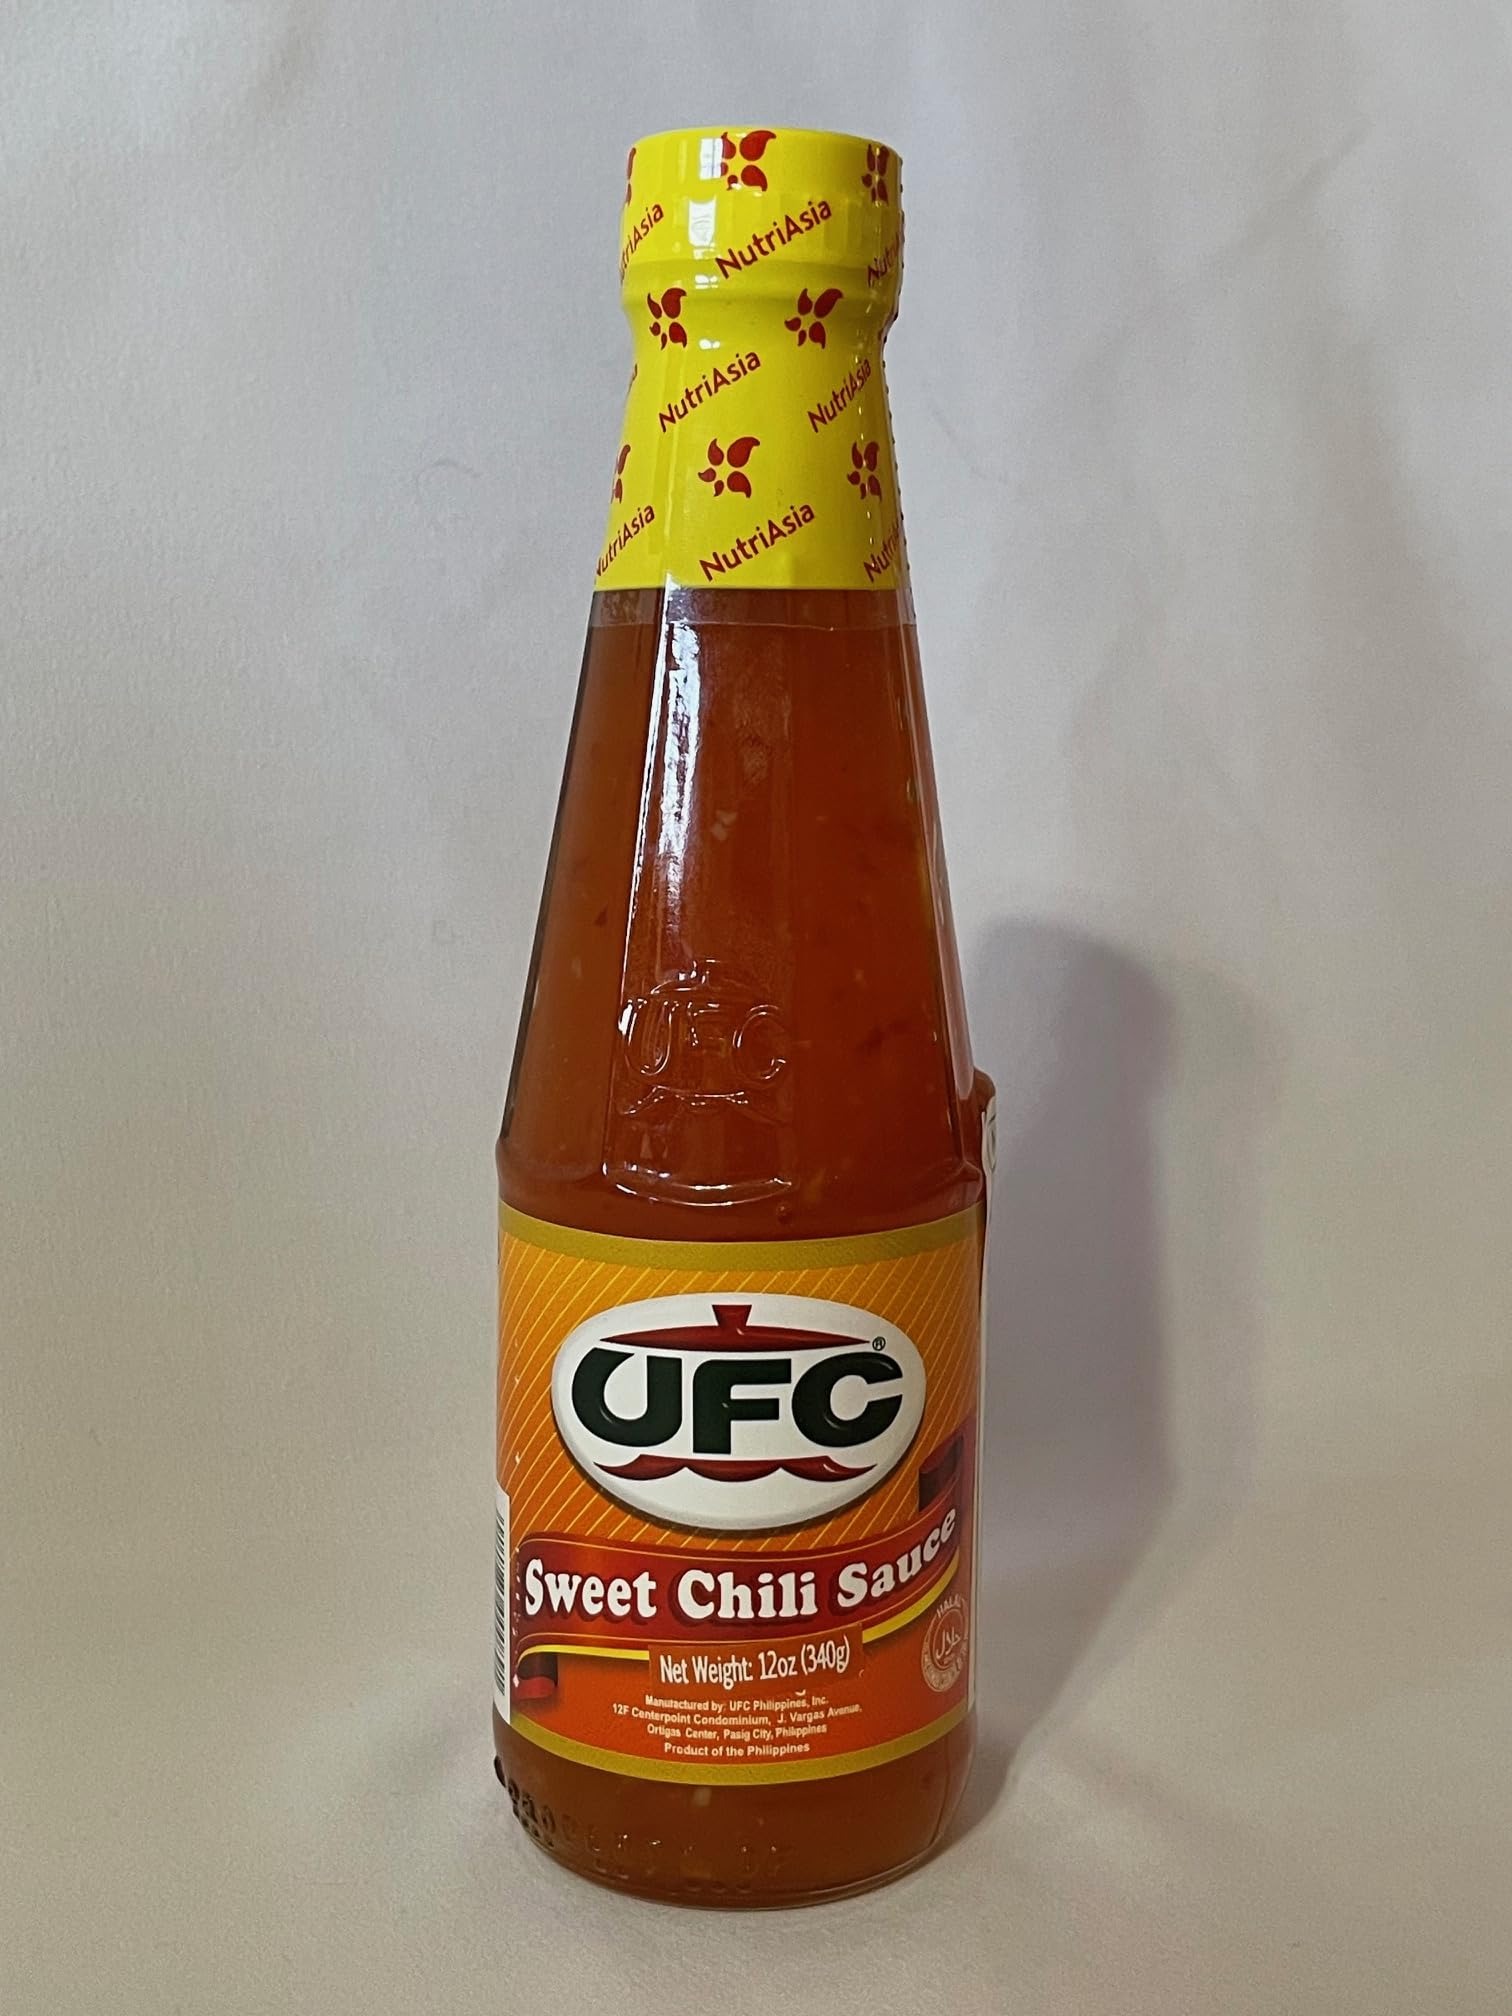
Item Name: Sweet Chili Sauce 12 OZ 2-Pack
Bullet Point 1: The Sweet Chili Sauce is made with the most recent batch of carefully selected garlic and chilies.
Bullet Point 2: The sweet-tasting sauce has a mild spicy flavor that complements grilled and fried dishes.
Product Description: The Sweet Chili Sauce is made with the most recent batch of carefully selected garlic and chilies. The sweet-tasting sauce has a mild spicy flavor that complements grilled and fried dishes.
Value: 24.0
Unit: Ounce

Price: 17.97